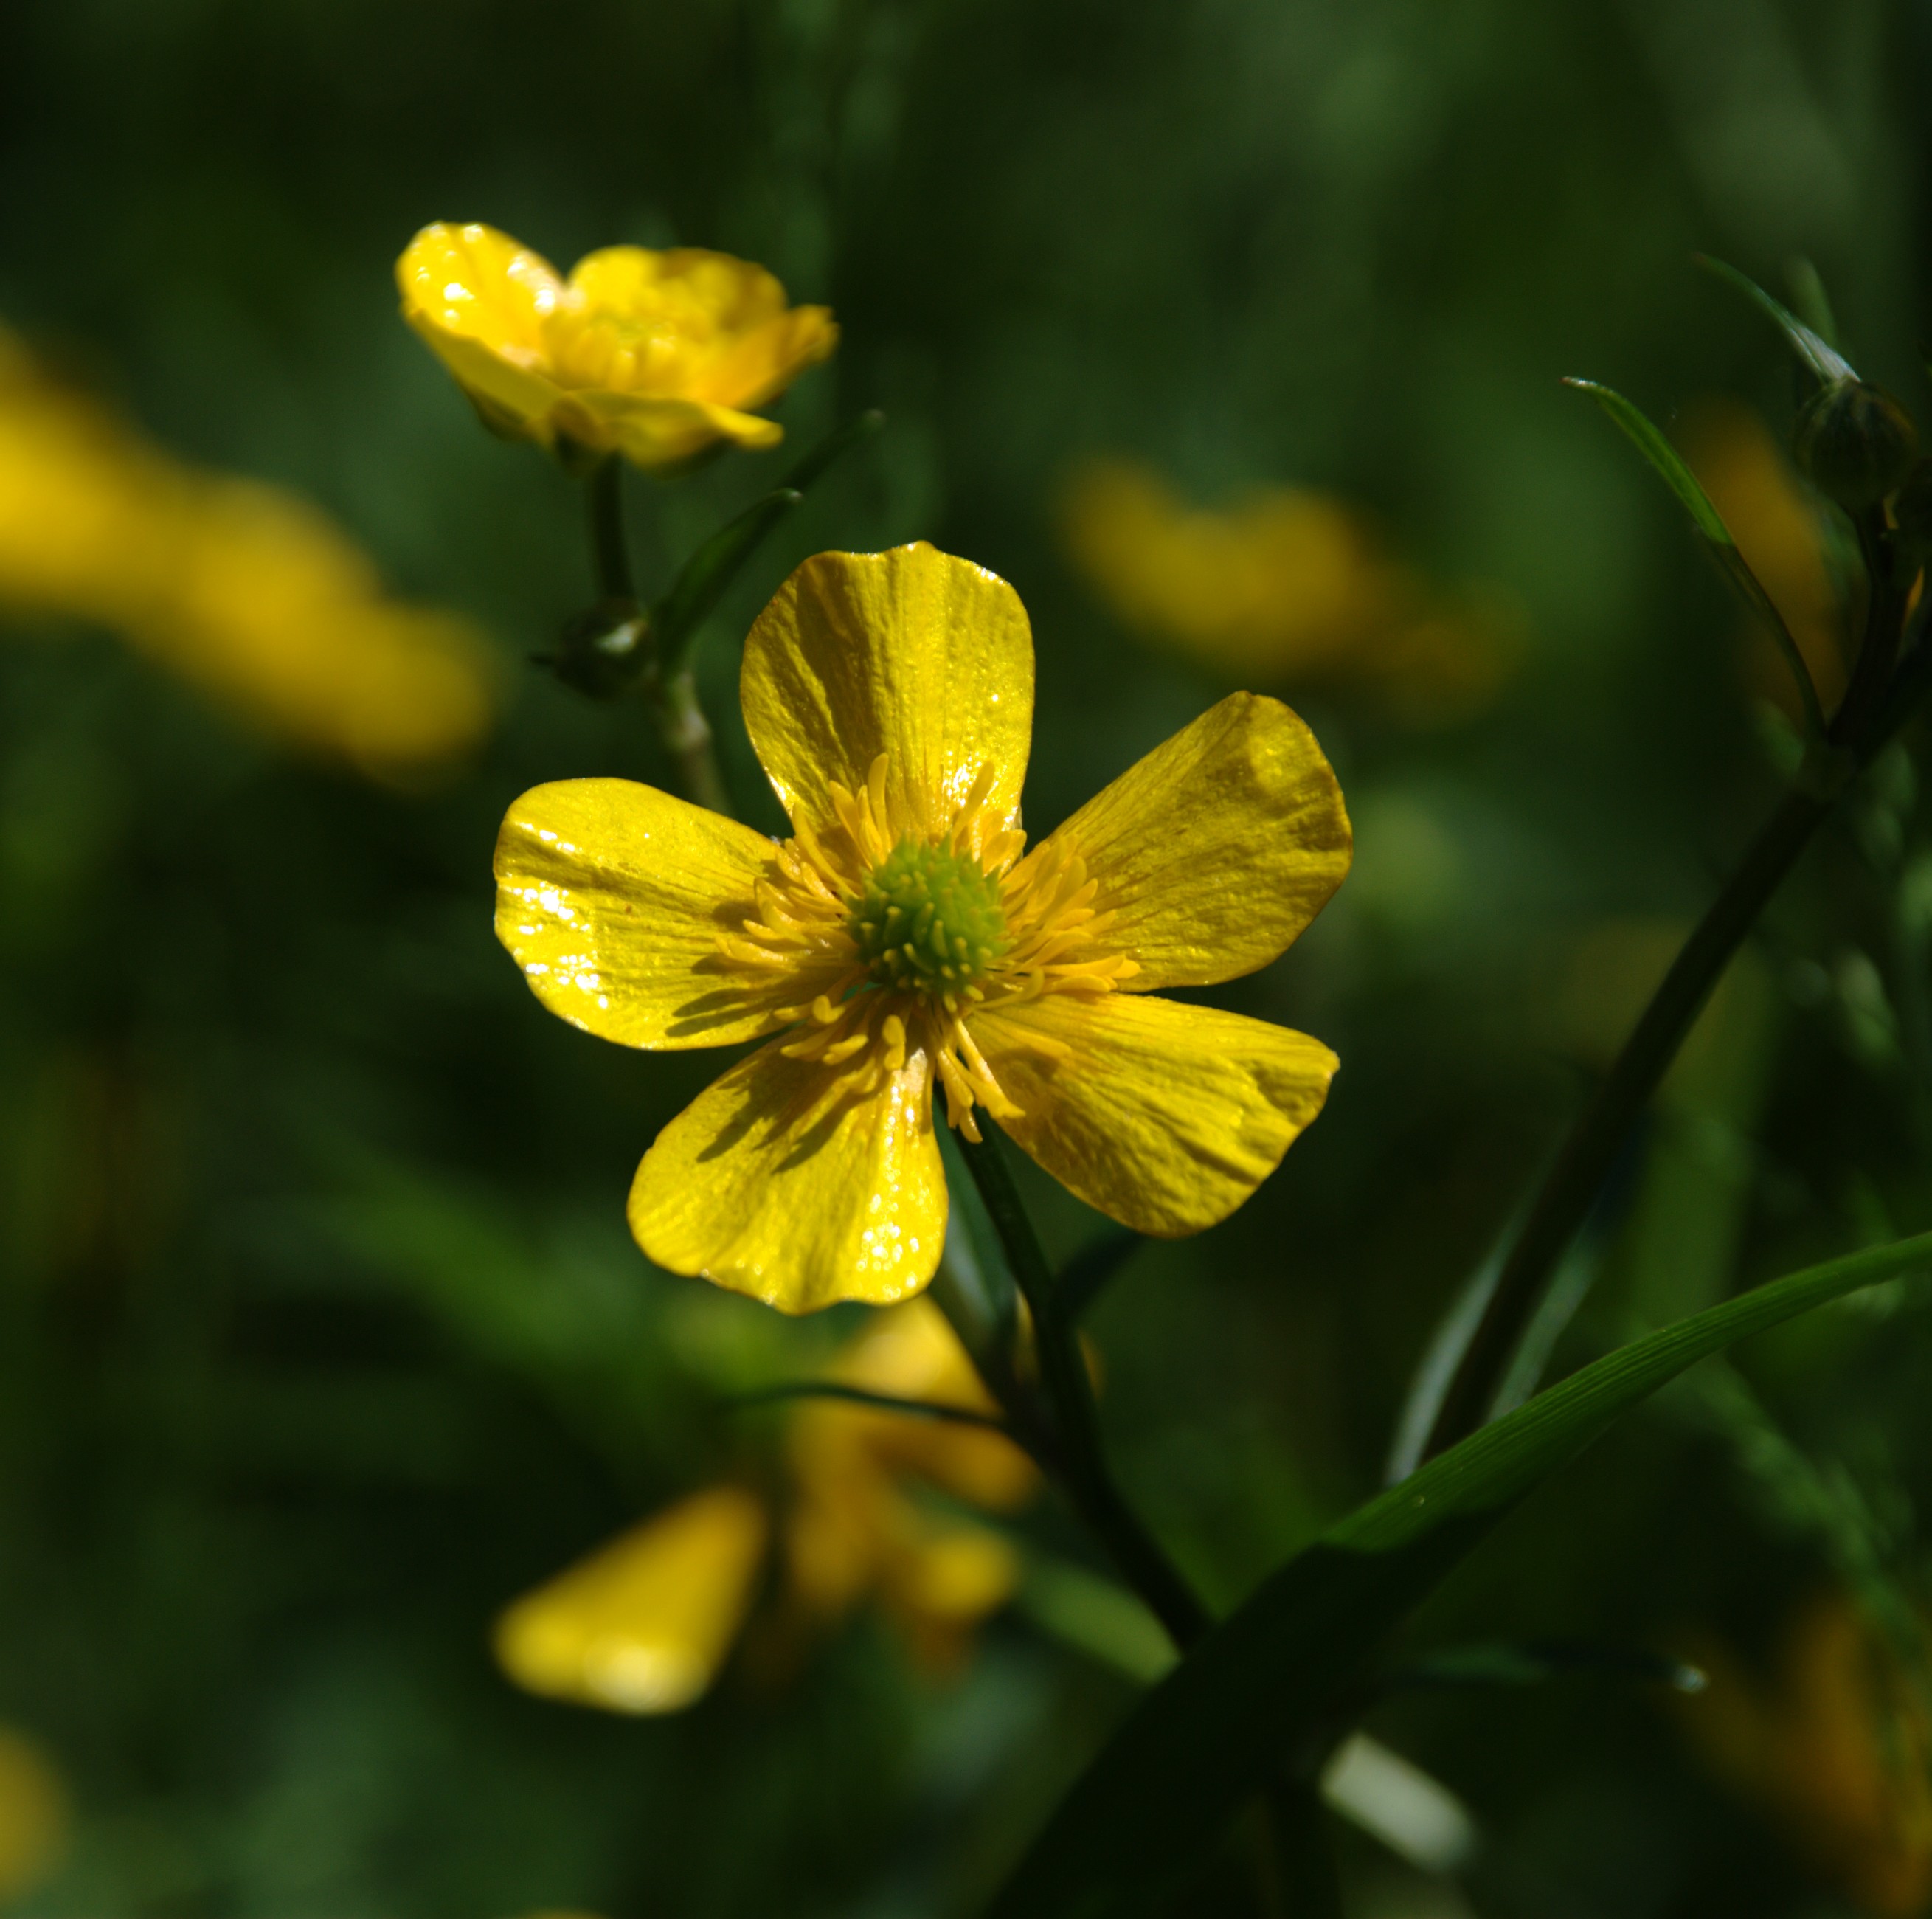
nature, plant, meadow, flower, petal, nikon, yellow, flora, wildflower, flowers, d80, buttercup, evening primrose, fabulous, nikond80, macromarvels, fiatlux, macro photography, flowering plant, land plant, large flowered evening primrose, common tormentil